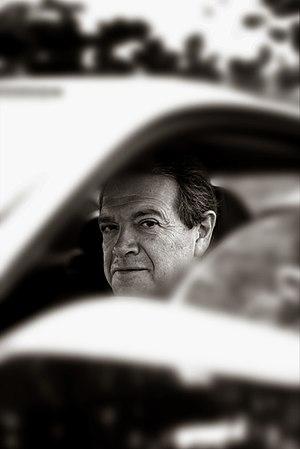
Michel Louwagie, né le 1ᵉʳ janvier 1956 à Bruges, est un directeur de sport belge. Il est le manager et le directeur technique de l’équipe de football du KAA La Gantoise. Il est par ailleurs le président de la Fédération Royale Belge de Natation.